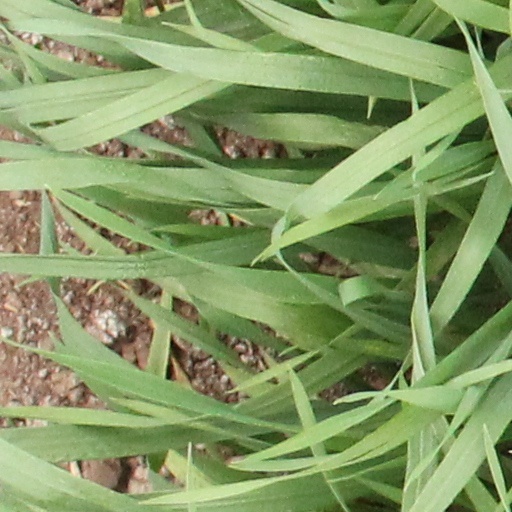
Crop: wheat